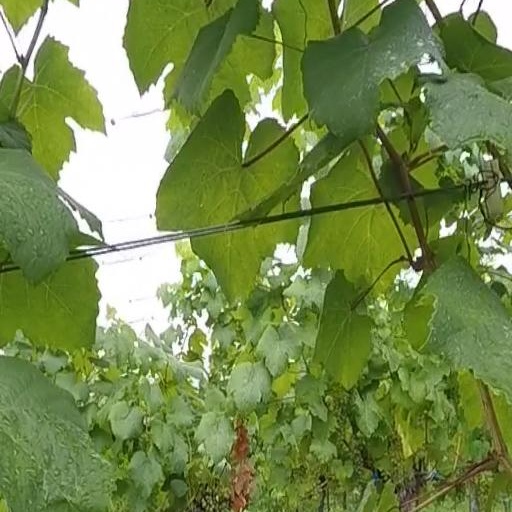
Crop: grape